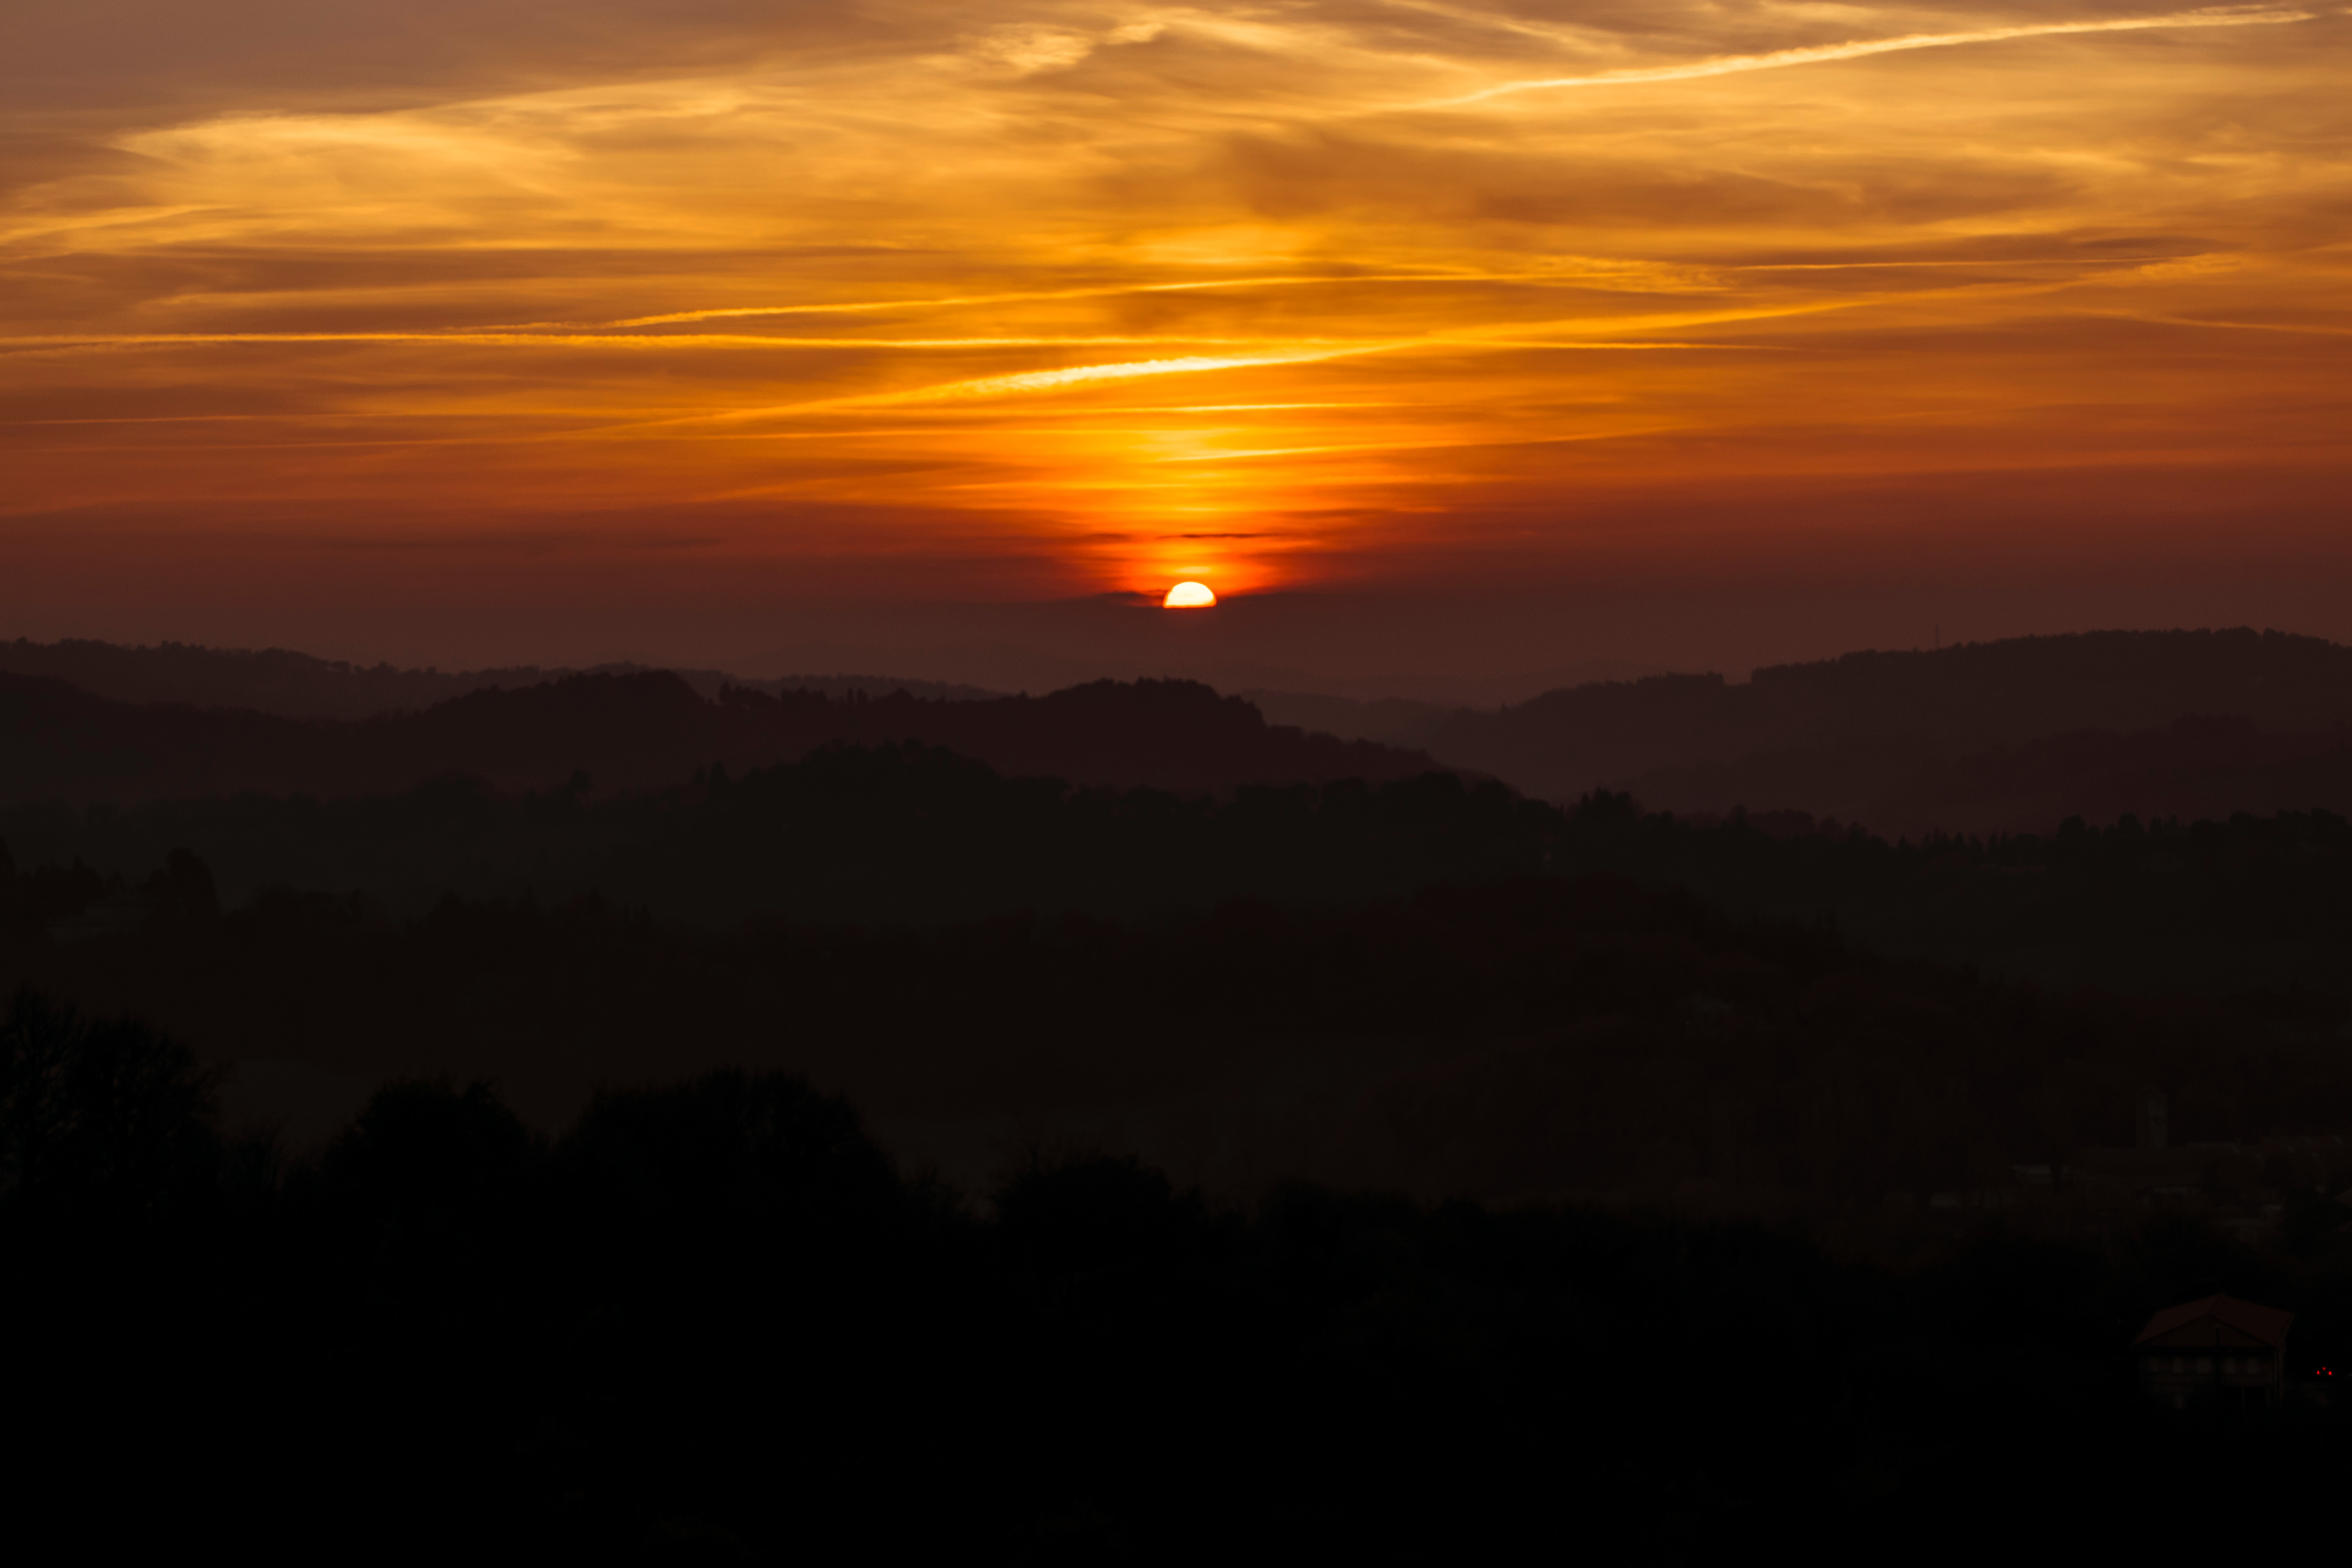
mountain, cloud, sky, sun, sunrise, sunset, sunlight, morning, hill, dawn, atmosphere, dusk, evening, afterglow, atmospheric phenomenon, red sky at morning